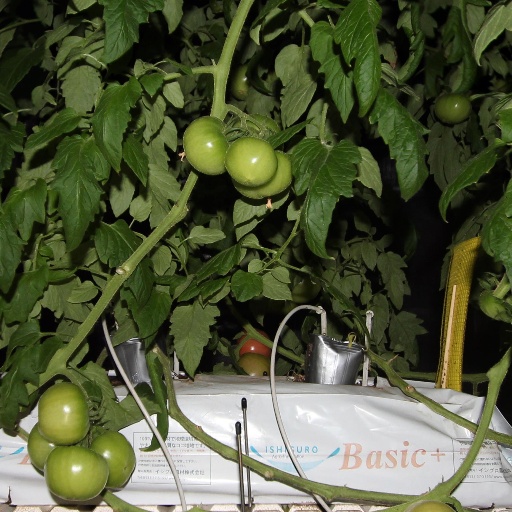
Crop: tomato